Jackie (Ciara album)

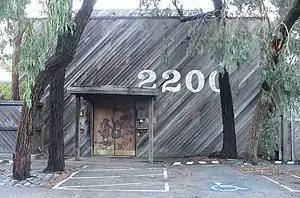
The Record Plant (Hollywood, California) was one of the studios where the album was recorded.

In September 2013, producer Mike WILL Made-It revealed that Ciara had begun work on her sixth studio album. In December 2013, Ciara confirmed she was in the process of making a new album. During an interview with "Rap-Up" magazine, Ciara revealed that recording for her sixth album began around Thanksgiving of 2013 and she would be releasing new music "really soon". While discussing the album's direction, she claimed: "Sonically I am so content; I had my dream team of producers who I always wanted to work with." In August 2014, Ciara posted on her Instagram account a photo of herself and American record producer Dr. Luke, suggesting they were working on new songs for the album. In another photo, she wrote: "We [are] having an amazing time, making classic music." Luke previous worked with Ciara on the track "Tell Me What Your Name Is" for her third studio album "Fantasy Ride" (2009).